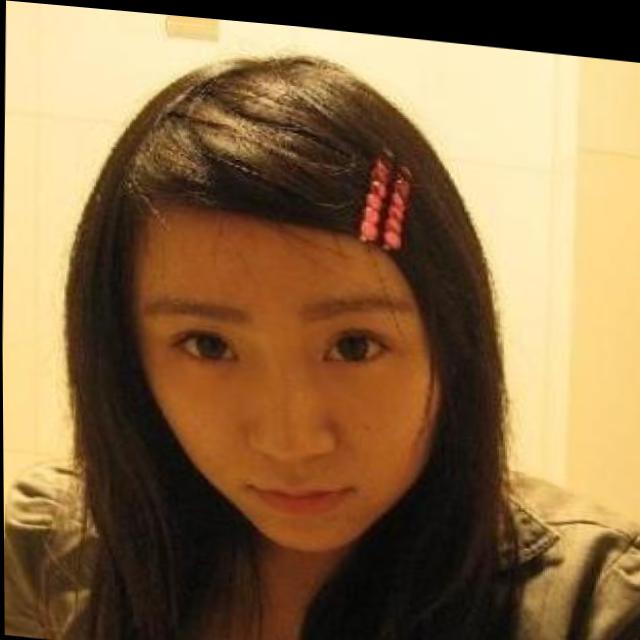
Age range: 13-20